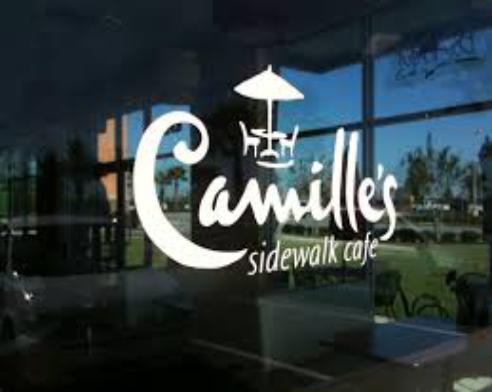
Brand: Camille's Sidewalk Cafe
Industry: Food